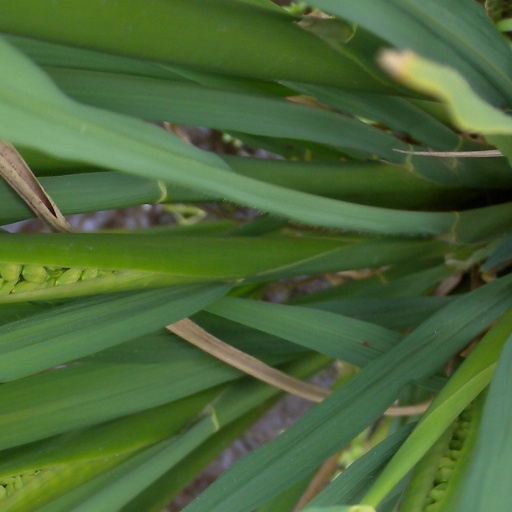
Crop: rice